Navy Seals vs. Zombies

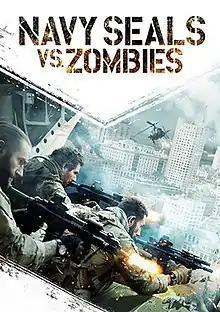
Promotional poster

Navy Seals vs. Zombies (also known as Navy Seals: The Battle for New Orleans or simply Navy Seals: Battle New Orleans) is a 2015 American action horror film directed by Stanton Barrett and starring Ed Quinn, Michael Dudikoff, Rick Fox, Molly Hagan and Lolo Jones. It was released on October 8, 2015.